Shebenik National Park

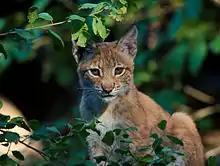
The Balkan lynx is a subspecies of the Eurasian lynx and is spread, although very rarely, across the park.

The fauna of the national park is varied and largely typical of the ecosystems of Southern Europe. The national park serves as an important ecological corridor for numerous species of animals that are present in the park and considered as endangered in both Albania and the Balkan Peninsula. The status of most species in the national park is unknown, due to incomplete or unavailable information.